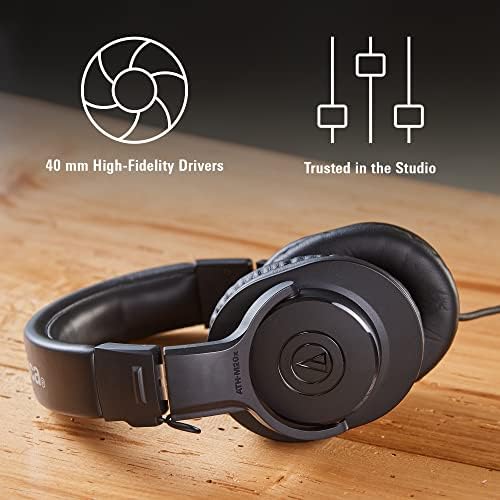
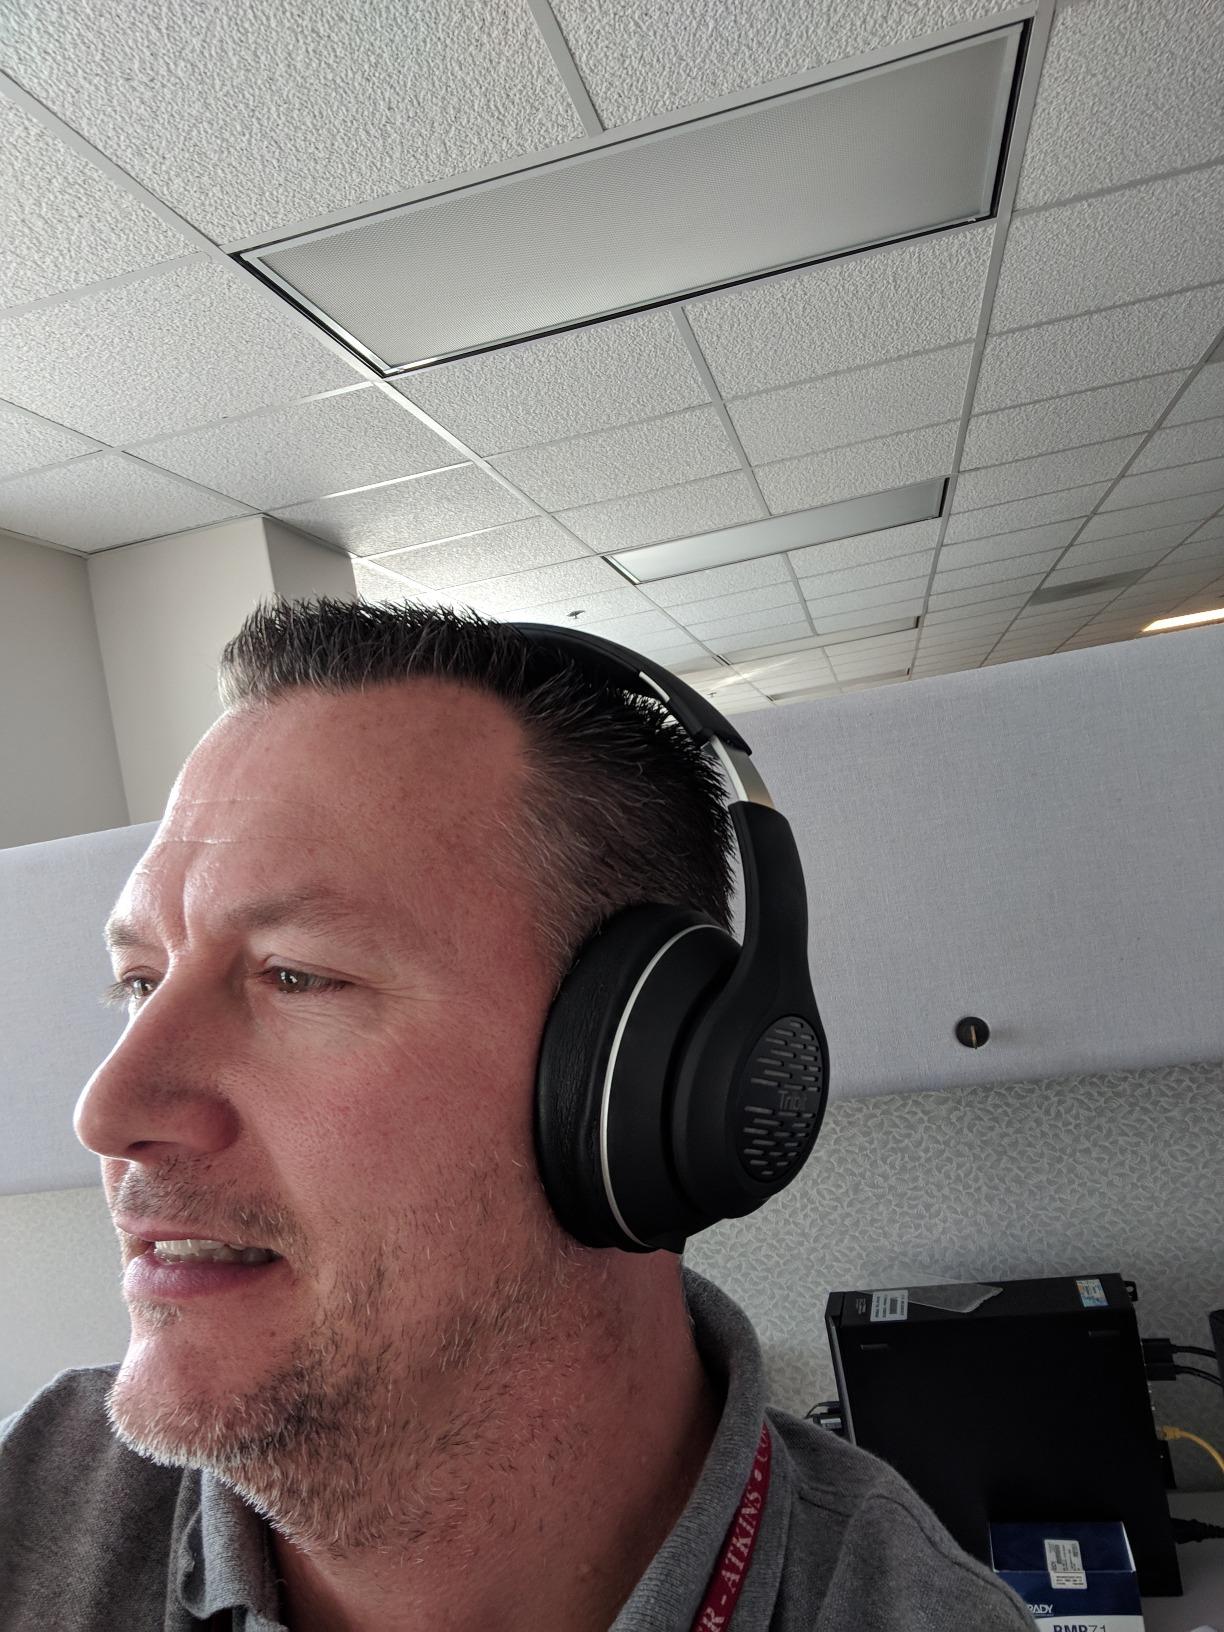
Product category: headphones
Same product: no